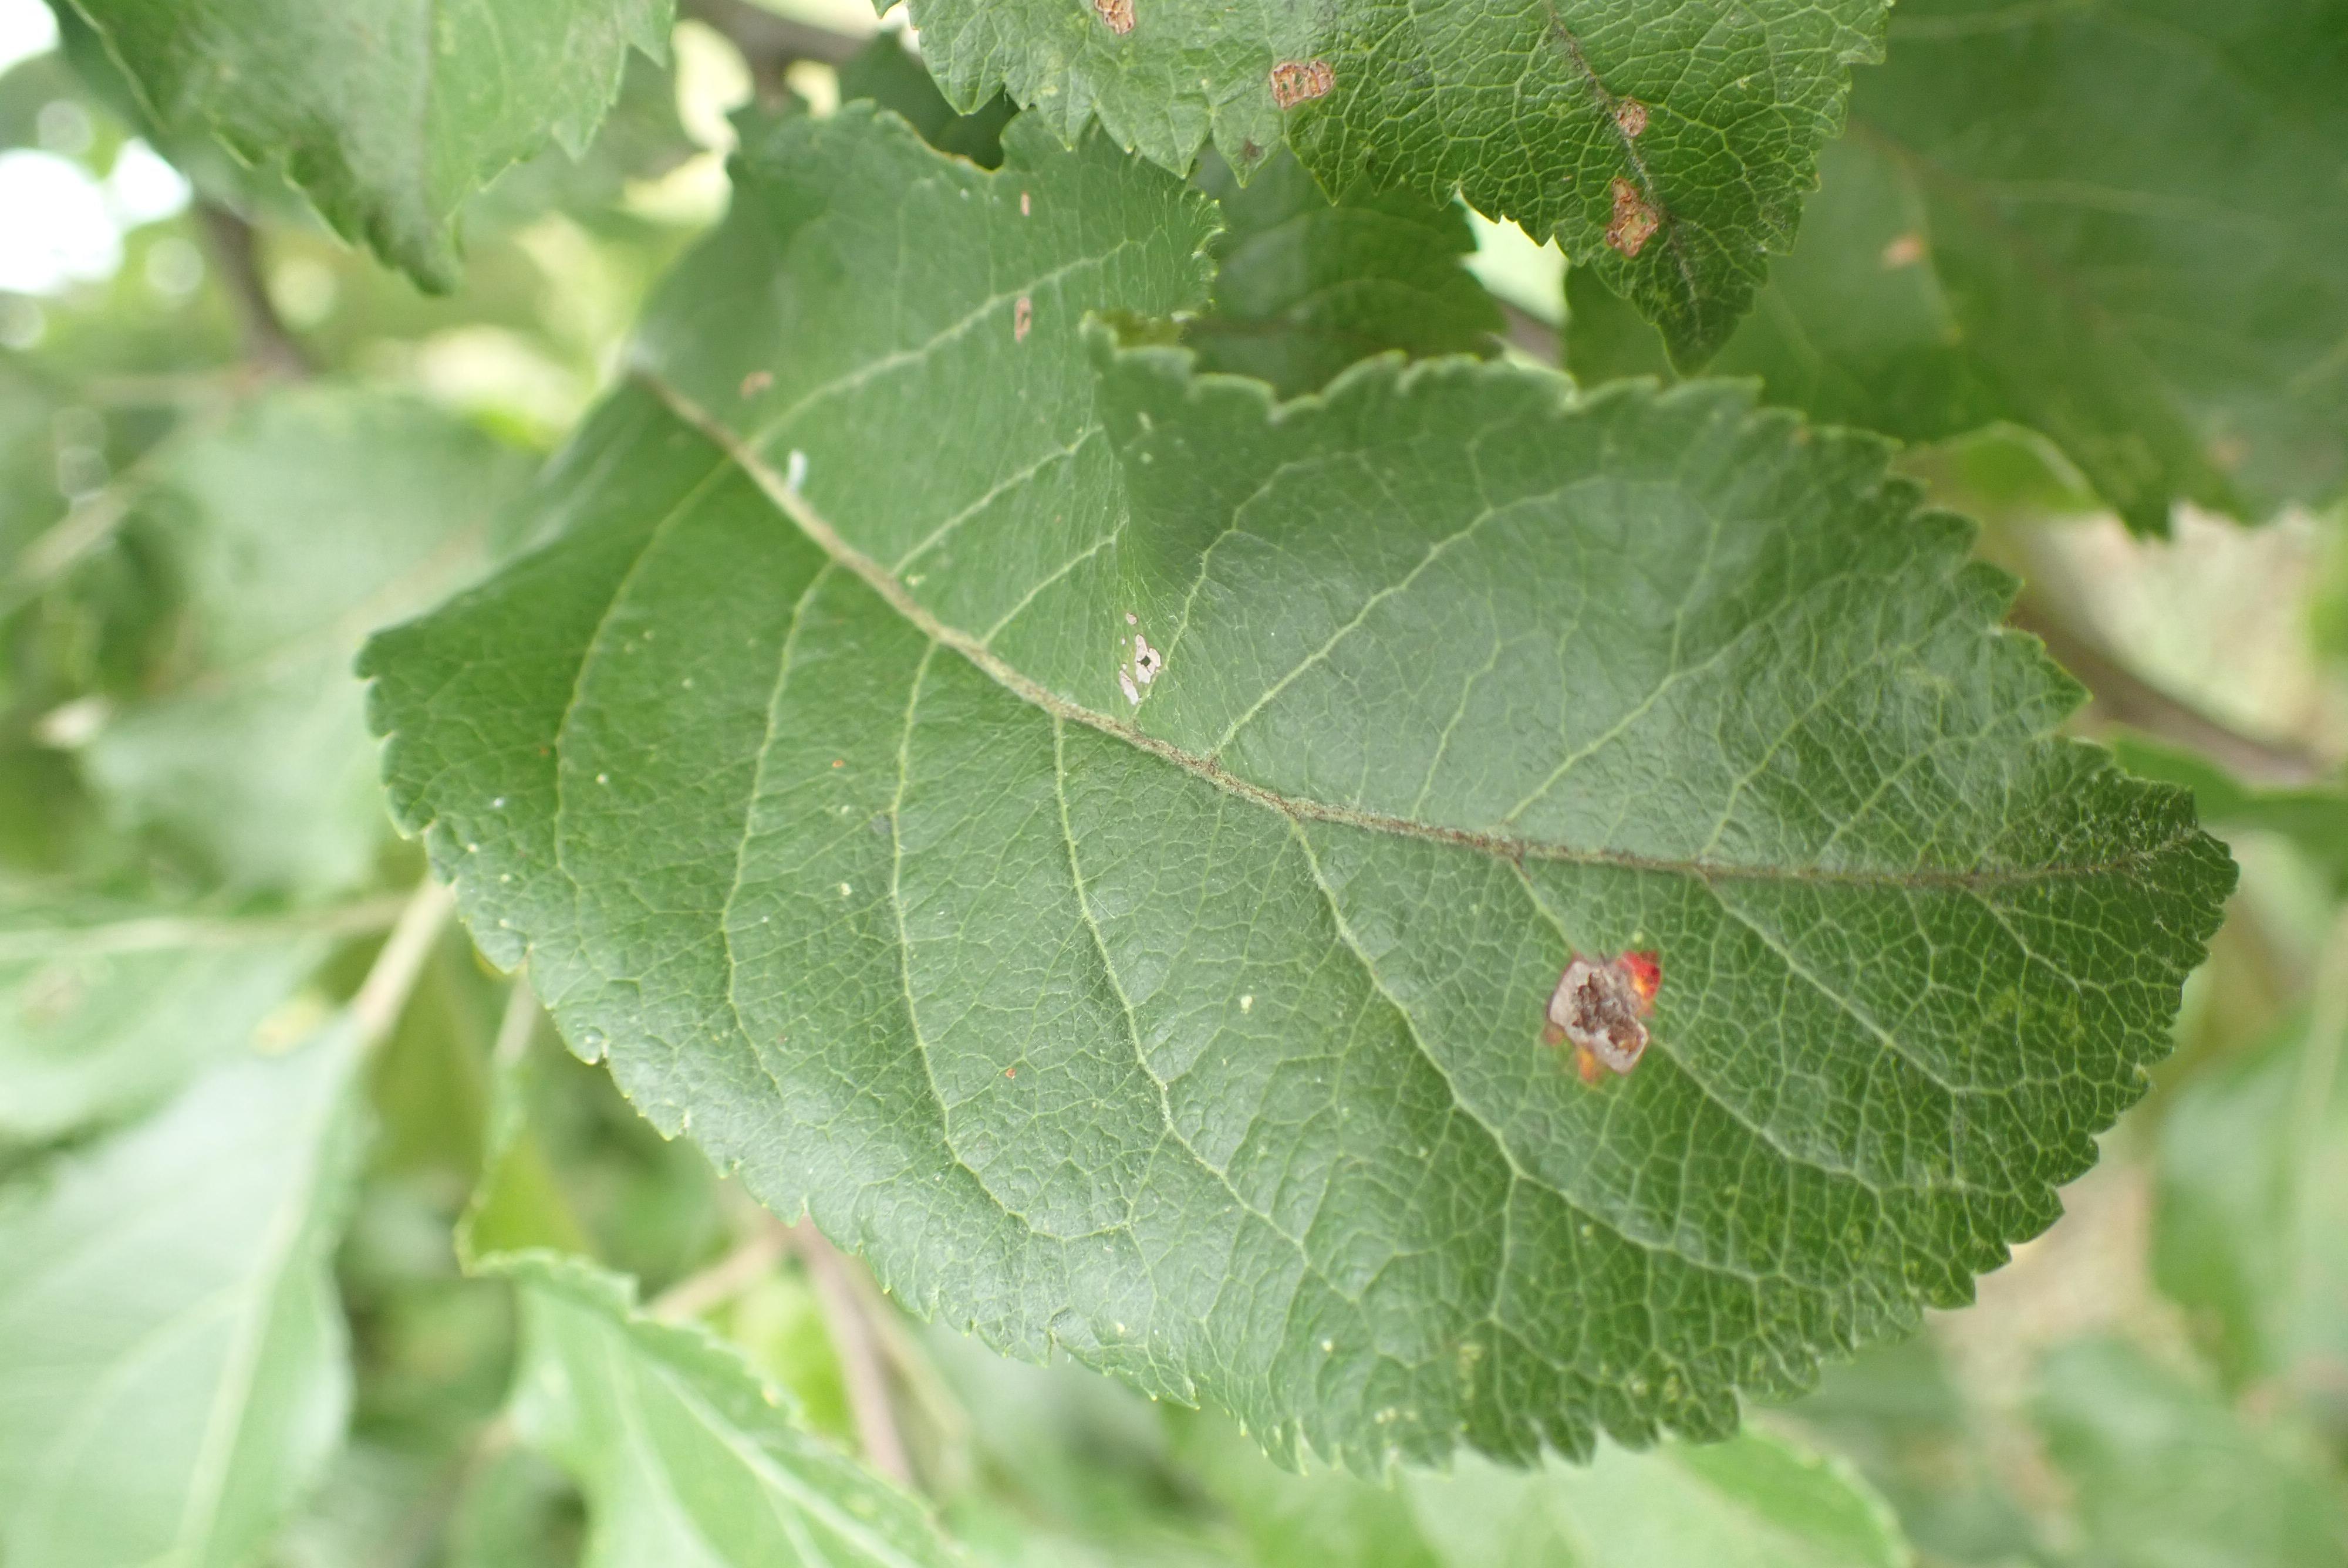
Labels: rust